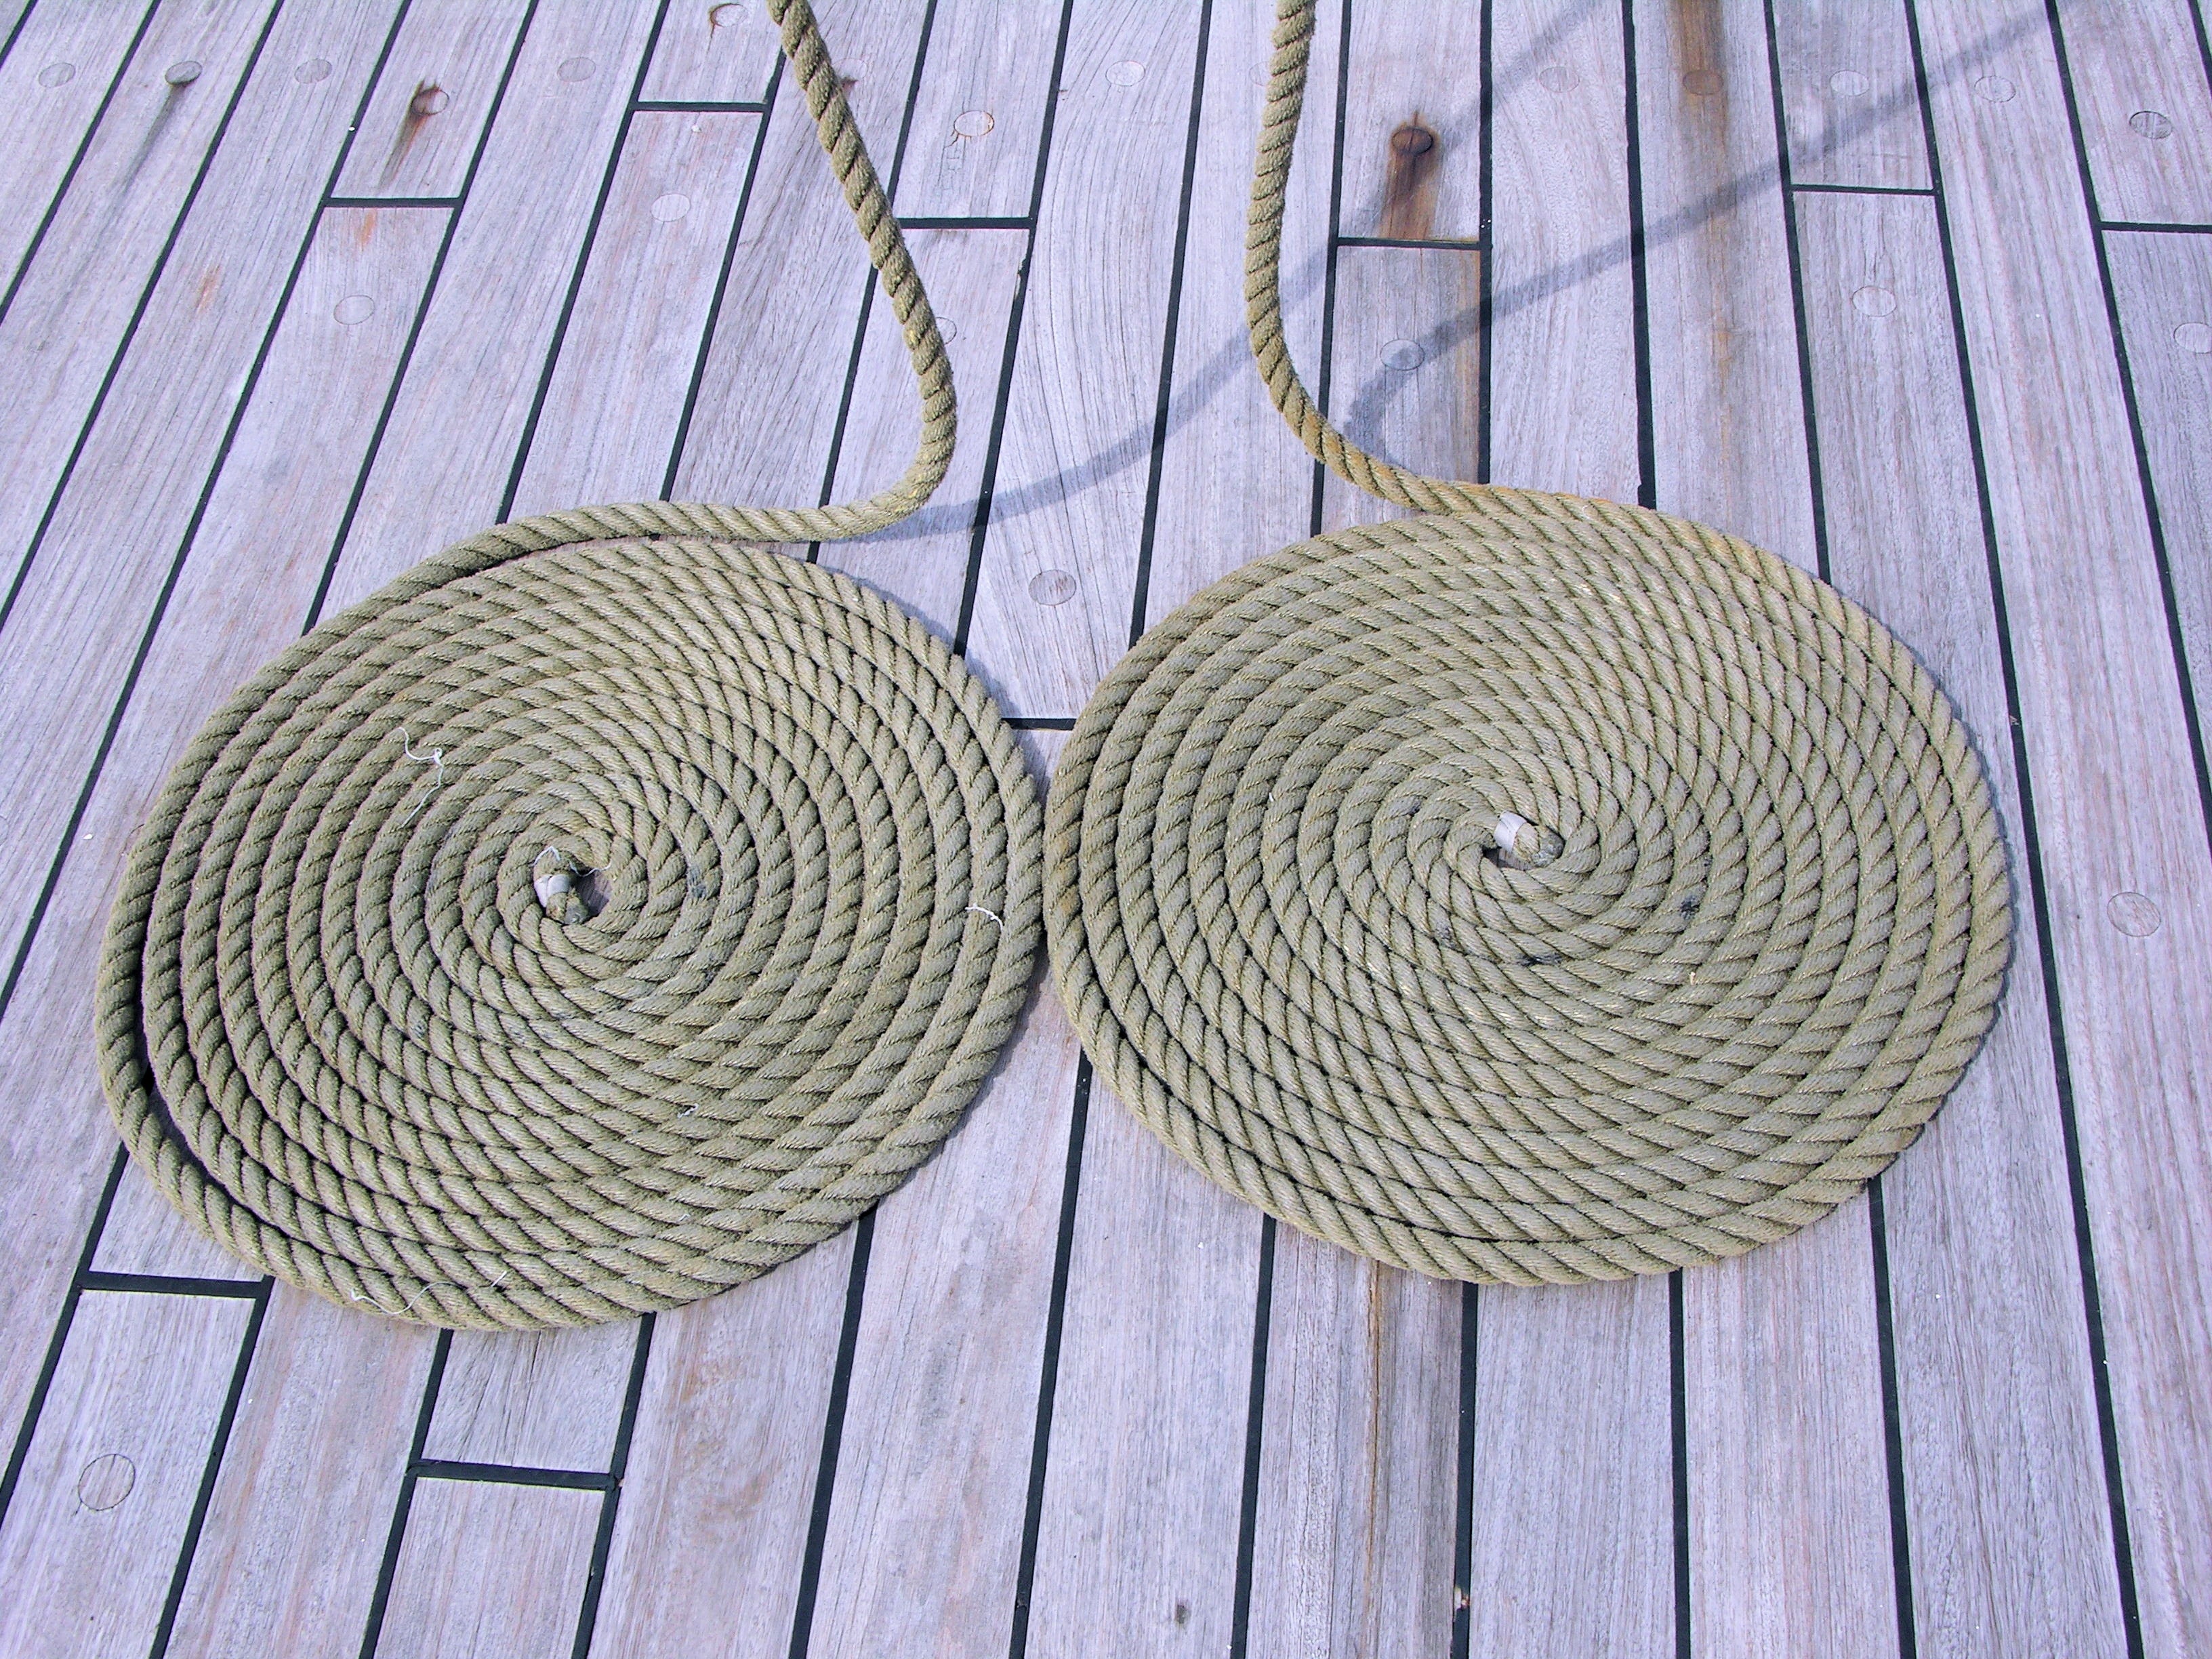
circle, thread, wood, basket, fashion accessory, twine, metal